Denico Autry

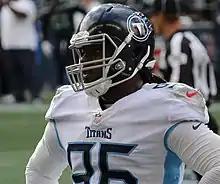
Autry with the Titans in 2021

On March 18, 2021, Autry signed a three-year, $21.5 million deal with the Tennessee Titans.